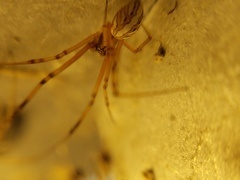
Species: Lactrodectus_hesperus